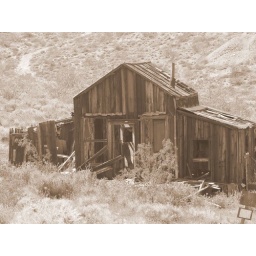
Just an old house by the side of the road